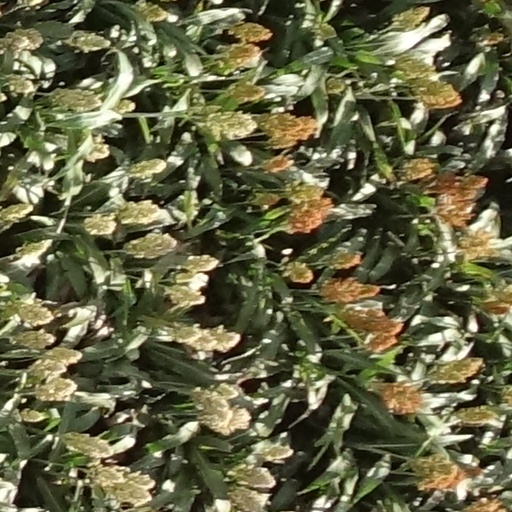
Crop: sorghum